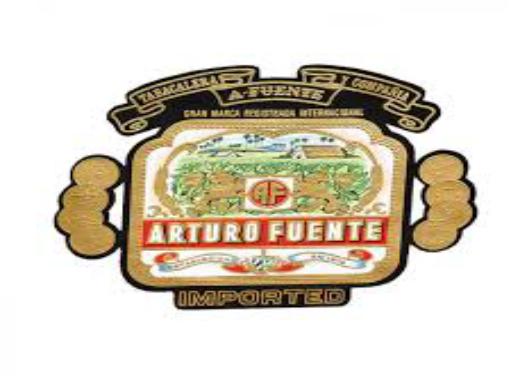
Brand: Arturo Fuente
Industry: Necessities